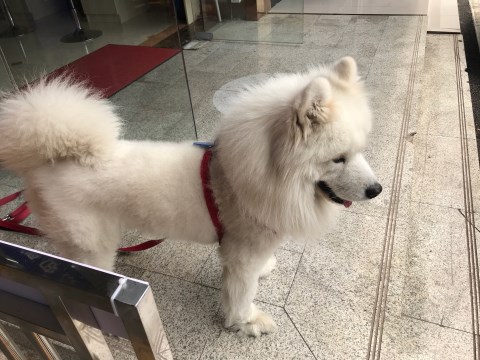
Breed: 2192-n000088-Samoyed